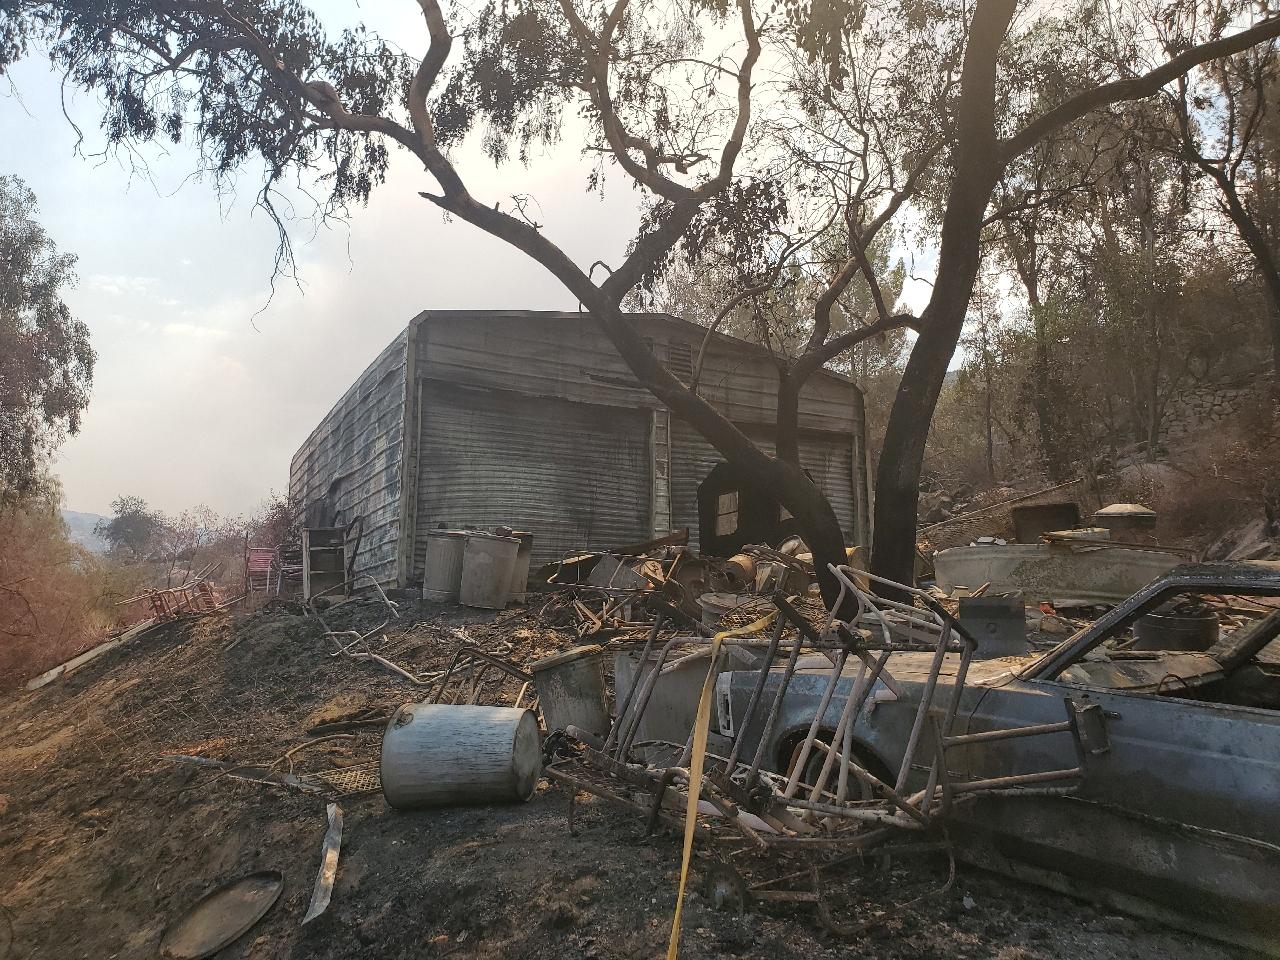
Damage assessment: destroyed